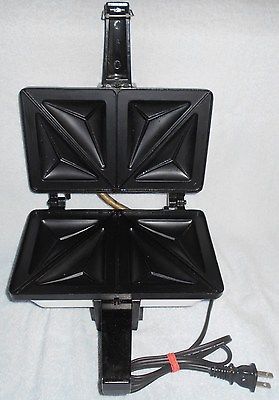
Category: toaster